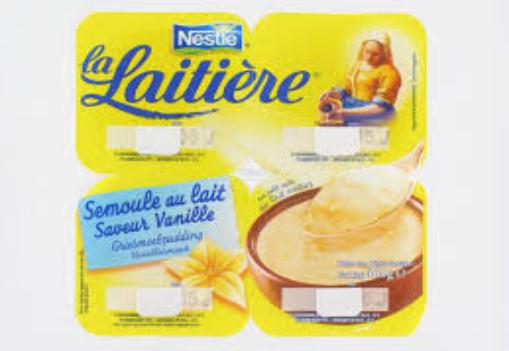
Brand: La Laitiere
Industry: Food